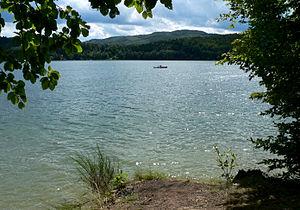
Le barrage de l’Edertal et son lac de retenue, l’Edersee, forme le second plus grand lac de retenue en superficie et la troisième plus grosse retenue de barrage d’Allemagne. Cet ouvrage d'art, d'une hauteur de 48 m, est aménagé sur l’Eder, un affluent de la Fulda, à proximité de la ville de Waldeck dans l’arrondissement de Waldeck-Frankenberg.